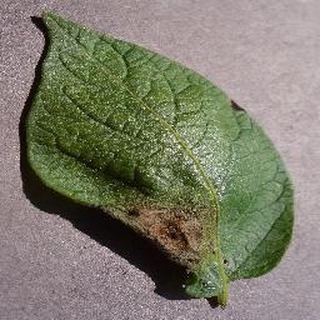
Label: potato_late_blight